Usenet

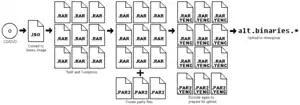
A visual example of the many complex steps required to prepare data to be uploaded to Usenet newsgroups. These steps must be done again in reverse to download data from Usenet.

Many Internet service providers, and many other Internet sites, operate news servers for their users to access. ISPs that do not operate their own servers directly will often offer their users an account from another provider that specifically operates newsfeeds. In early news implementations, the server and newsreader were a single program suite, running on the same system. Today, one uses separate newsreader client software, a program that resembles an email client but accesses Usenet servers instead.